Nile crocodile

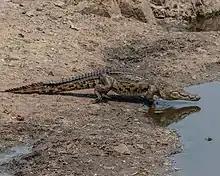
Side view in South Africa

Adult Nile crocodiles have a dark bronze colouration above, with faded blackish spots and stripes variably appearing across the back and a dingy off-yellow on the belly, although mud can often obscure the crocodile's actual colour. The flanks, which are yellowish-green in colour, have dark patches arranged in oblique stripes in highly variable patterns. Some variation occurs relative to environment; specimens from swift-flowing waters tend to be lighter in colour than those dwelling in murkier lakes or swamps, which provides camouflage that suits their environment, an example of clinal variation. Nile crocodiles have green eyes. The colouration also helps to camouflage them; juveniles are grey, multicoloured, or brown, with dark cross-bands on the tail and body. The underbelly of young crocodiles is yellowish green. As they mature, Nile crocodiles become darker and the cross-bands fade, especially those on the upper-body. A similar tendency in coloration change during maturation has been noted in most crocodile species.